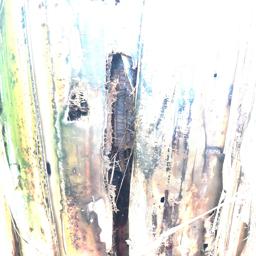
Label: PSEUDOSTEM WEEVIL